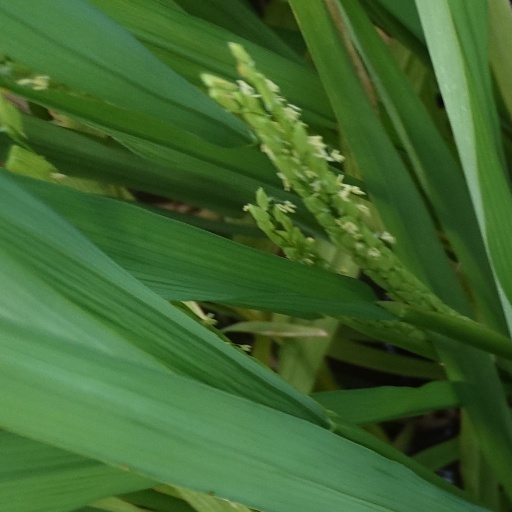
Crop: rice